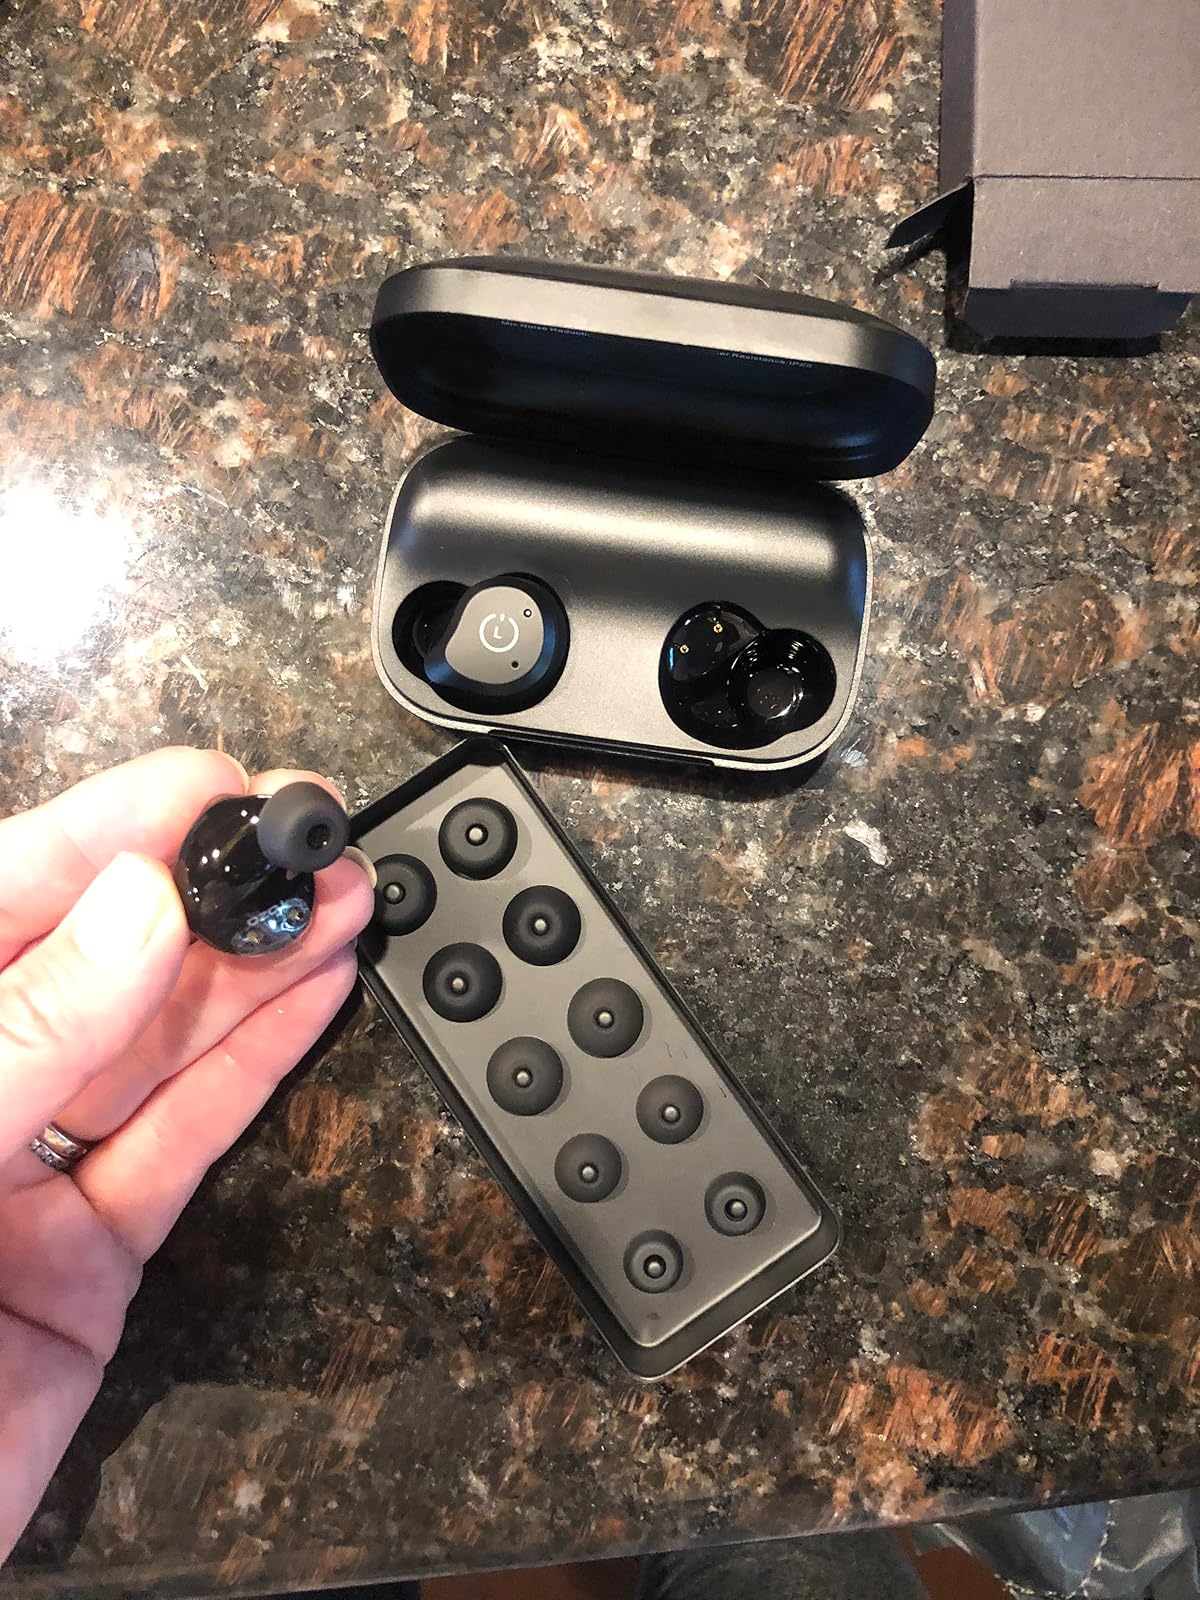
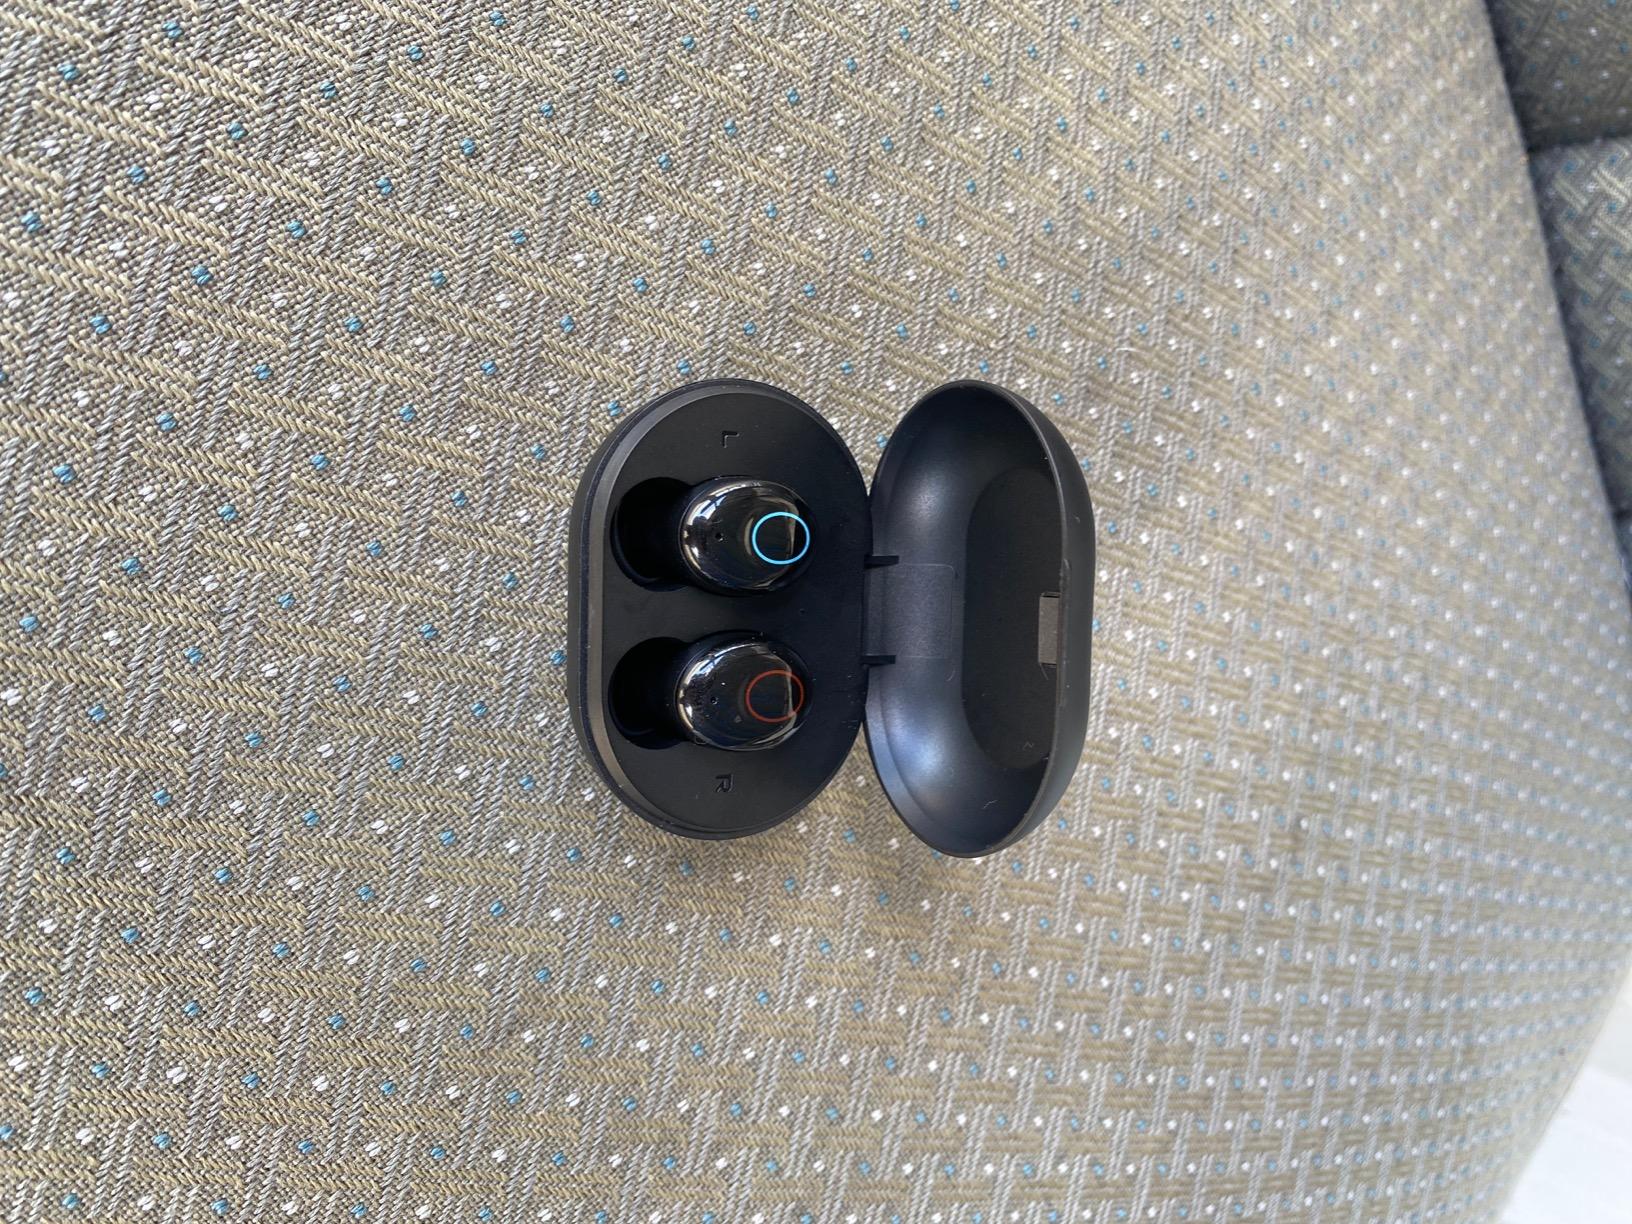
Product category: earbuds
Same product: no